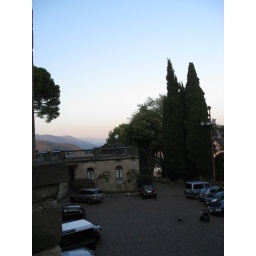
AB ventures out to say hello. The castle must have had 50+ cats roaming around the premises!